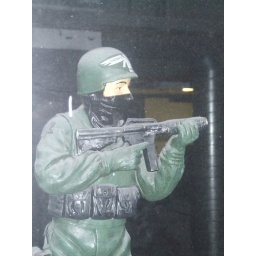
Figure in the window of an office